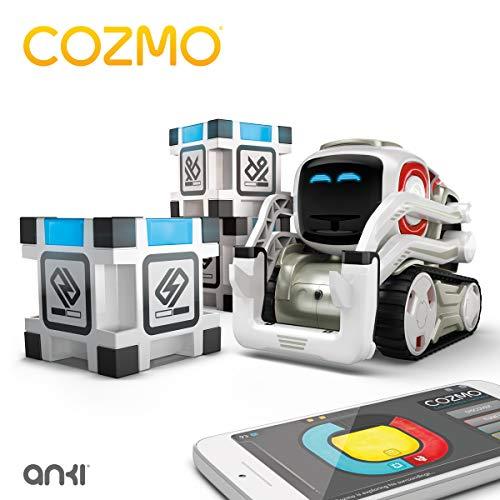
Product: Cozmo (Old Packaging)
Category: Toys & Games | Learning & Education | Science Kits & Toys
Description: Cozmo by Anki requirements: a compatible iOS or Android device and the free Cozmo app.
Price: $179.99
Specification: ProductDimensions:5x7.2x10inches|ItemWeight:2pounds|ShippingWeight:2.8pounds(Viewshippingratesandpolicies)|DomesticShipping:ItemcanbeshippedwithinU.S.|InternationalShipping:ThisitemcanbeshippedtoselectcountriesoutsideoftheU.S.LearnMore|ASIN:B01GA1298S|Itemmodelnumber:000-00048|Manufacturerrecommendedage:8yearsandup|Batteries:1Lithiumionbatteriesrequired.(included)